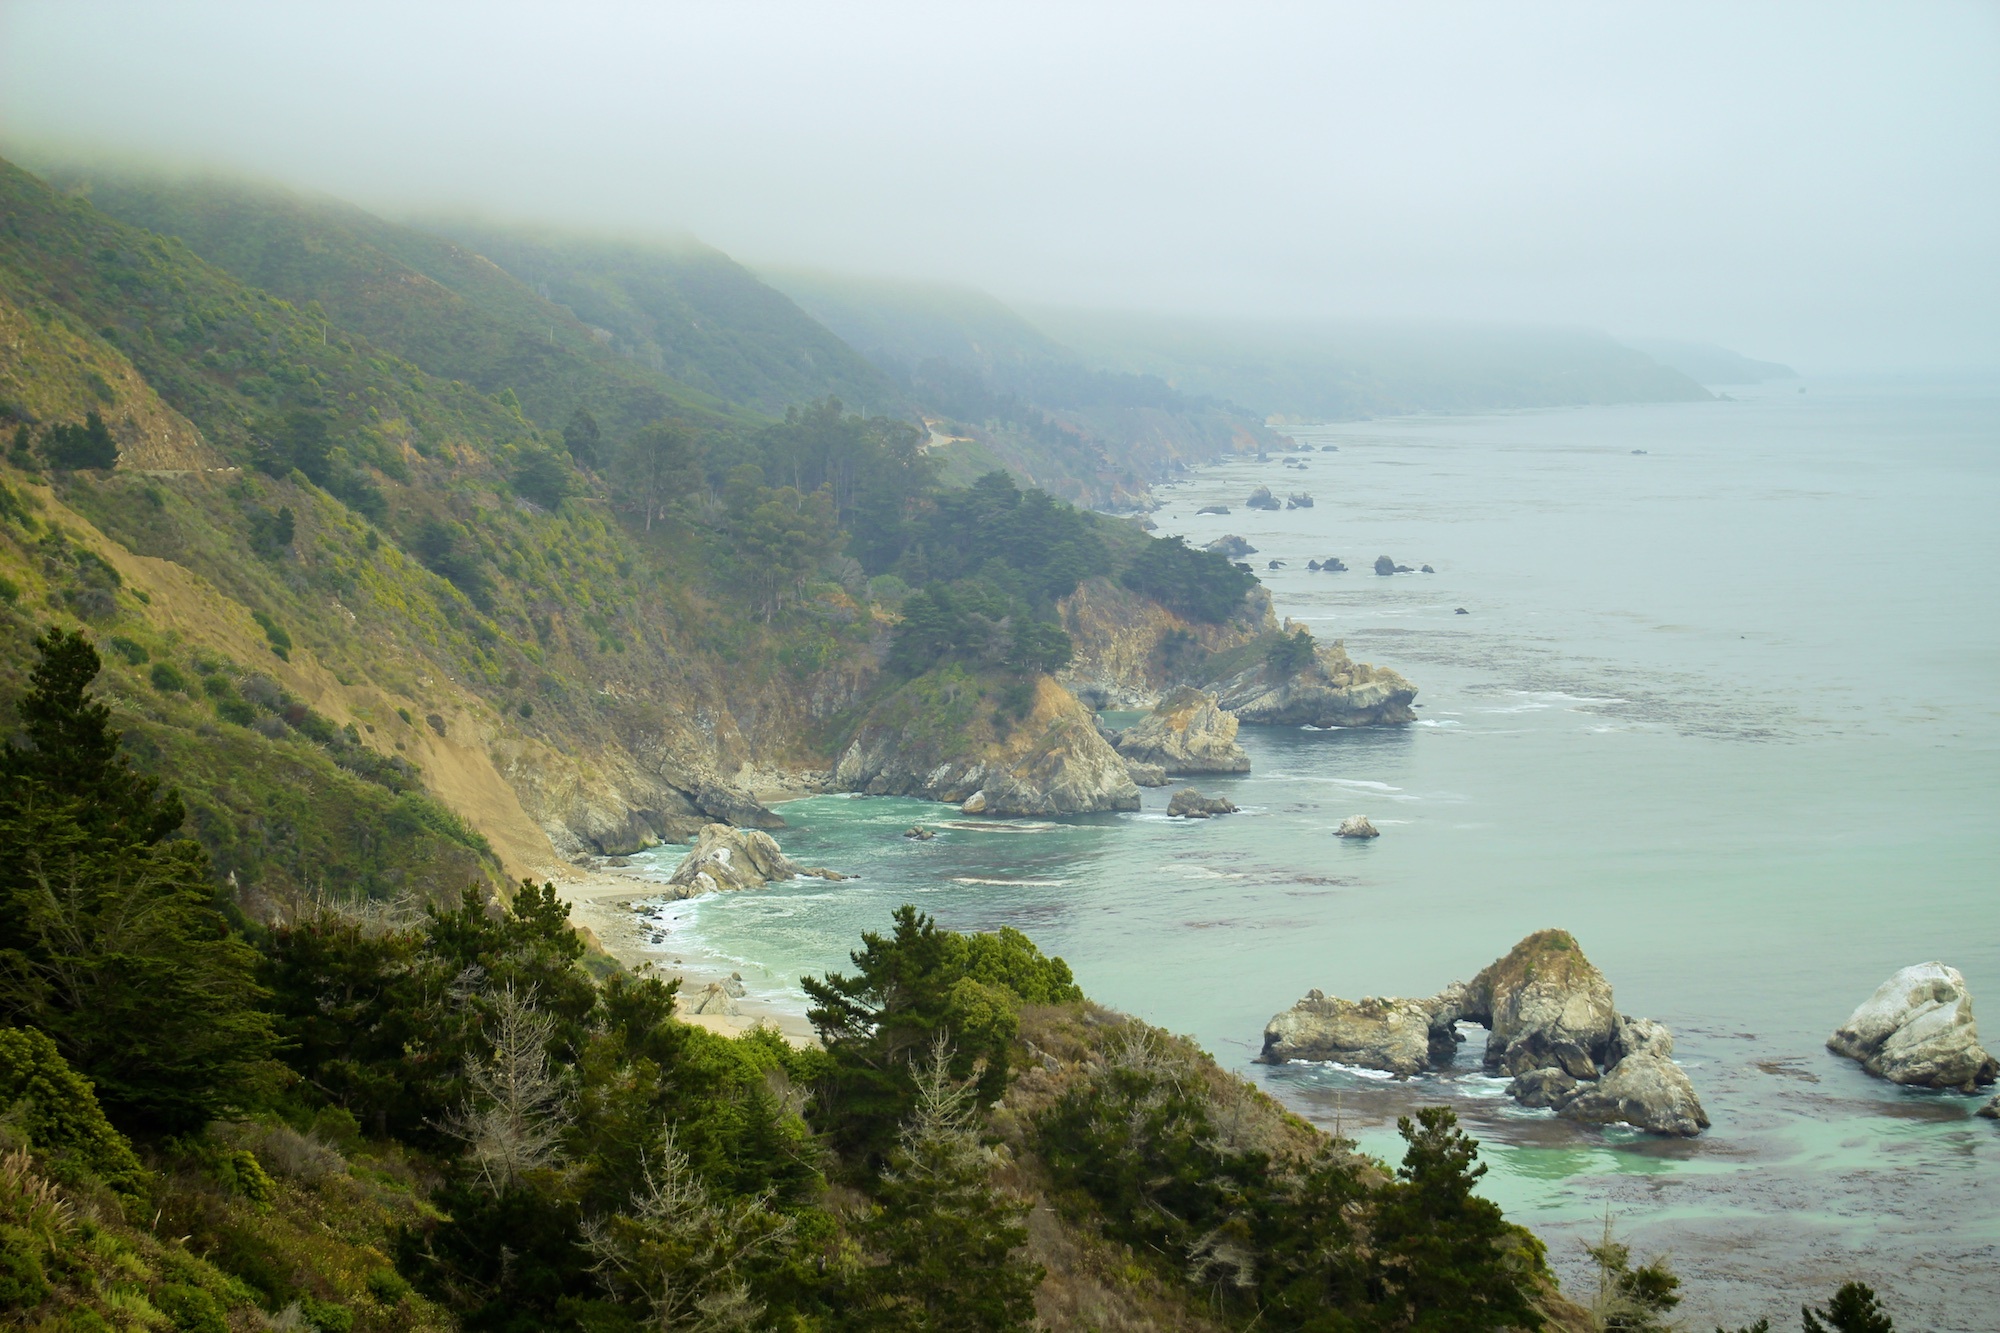
landscape, sea, coast, grass, ocean, mountain, hill, shore, lake, cliff, cove, bay, fjord, reservoir, terrain, body of water, loch, cape, landform, geographical feature, atmospheric phenomenon